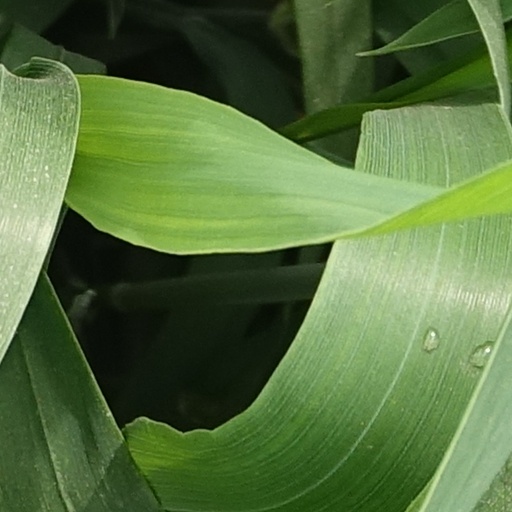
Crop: wheat